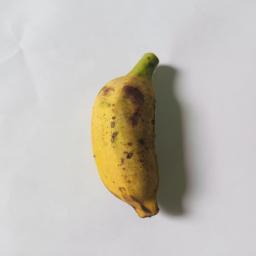
Banana variety: Bangla Kola